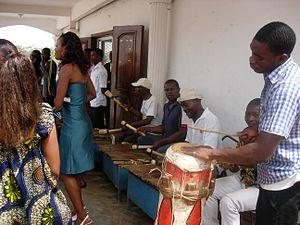
Cet article recense les pratiques inscrites au patrimoine culturel immatériel en Côte d'Ivoire.
La Côte d'Ivoire possède une culture diversifiée, qui renvoie d'abord aux pratiques culturelles observables de ses 24 000 000 d'habitants.